Fanny and Alexander

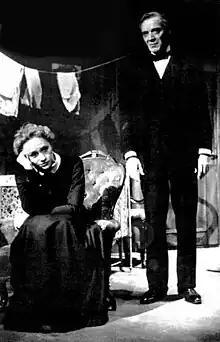
Gunn Wållgren in Strindberg's "A Dream Play", 1955.

Academic Egil Törnqvist identified the character Gustav Adolf with secular merriment, while Alexander and Isak inhabit a world filled with the supernatural and evil. Critic Dave Kehr interpreted the fairy tale style as a product of the story being told from Alexander's perspective, coloured with "myth and legend". Alexander experiences "visions of ghosts or dream visions alongside everyday reality", author Laura Hubner wrote. The sequence these visions are seen in may be significant. After being punished by Edvard for telling a story about how the Vergérus family died, Alexander is haunted by the ghosts of the family who deny Edvard's culpability, suggesting Edvard frightened Alexander into seeing this new vision. Writer Mas'ud Zavarzadeh rationalised Alexander's visions as a product of the character being "an artist in the making". Zavarzadeh further noted, "He is involved in the construction of a more genuine and stable reality than the one that surrounds him".